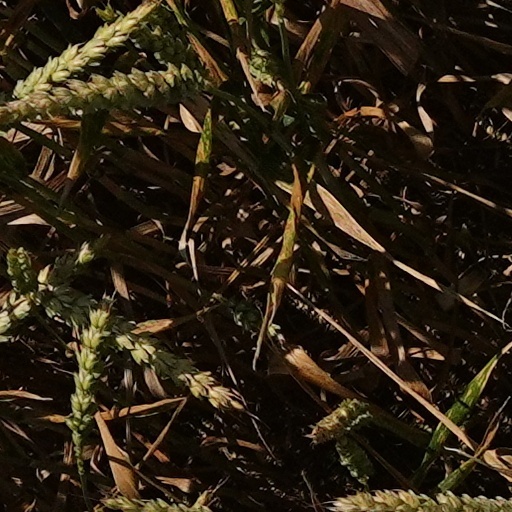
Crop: wheat